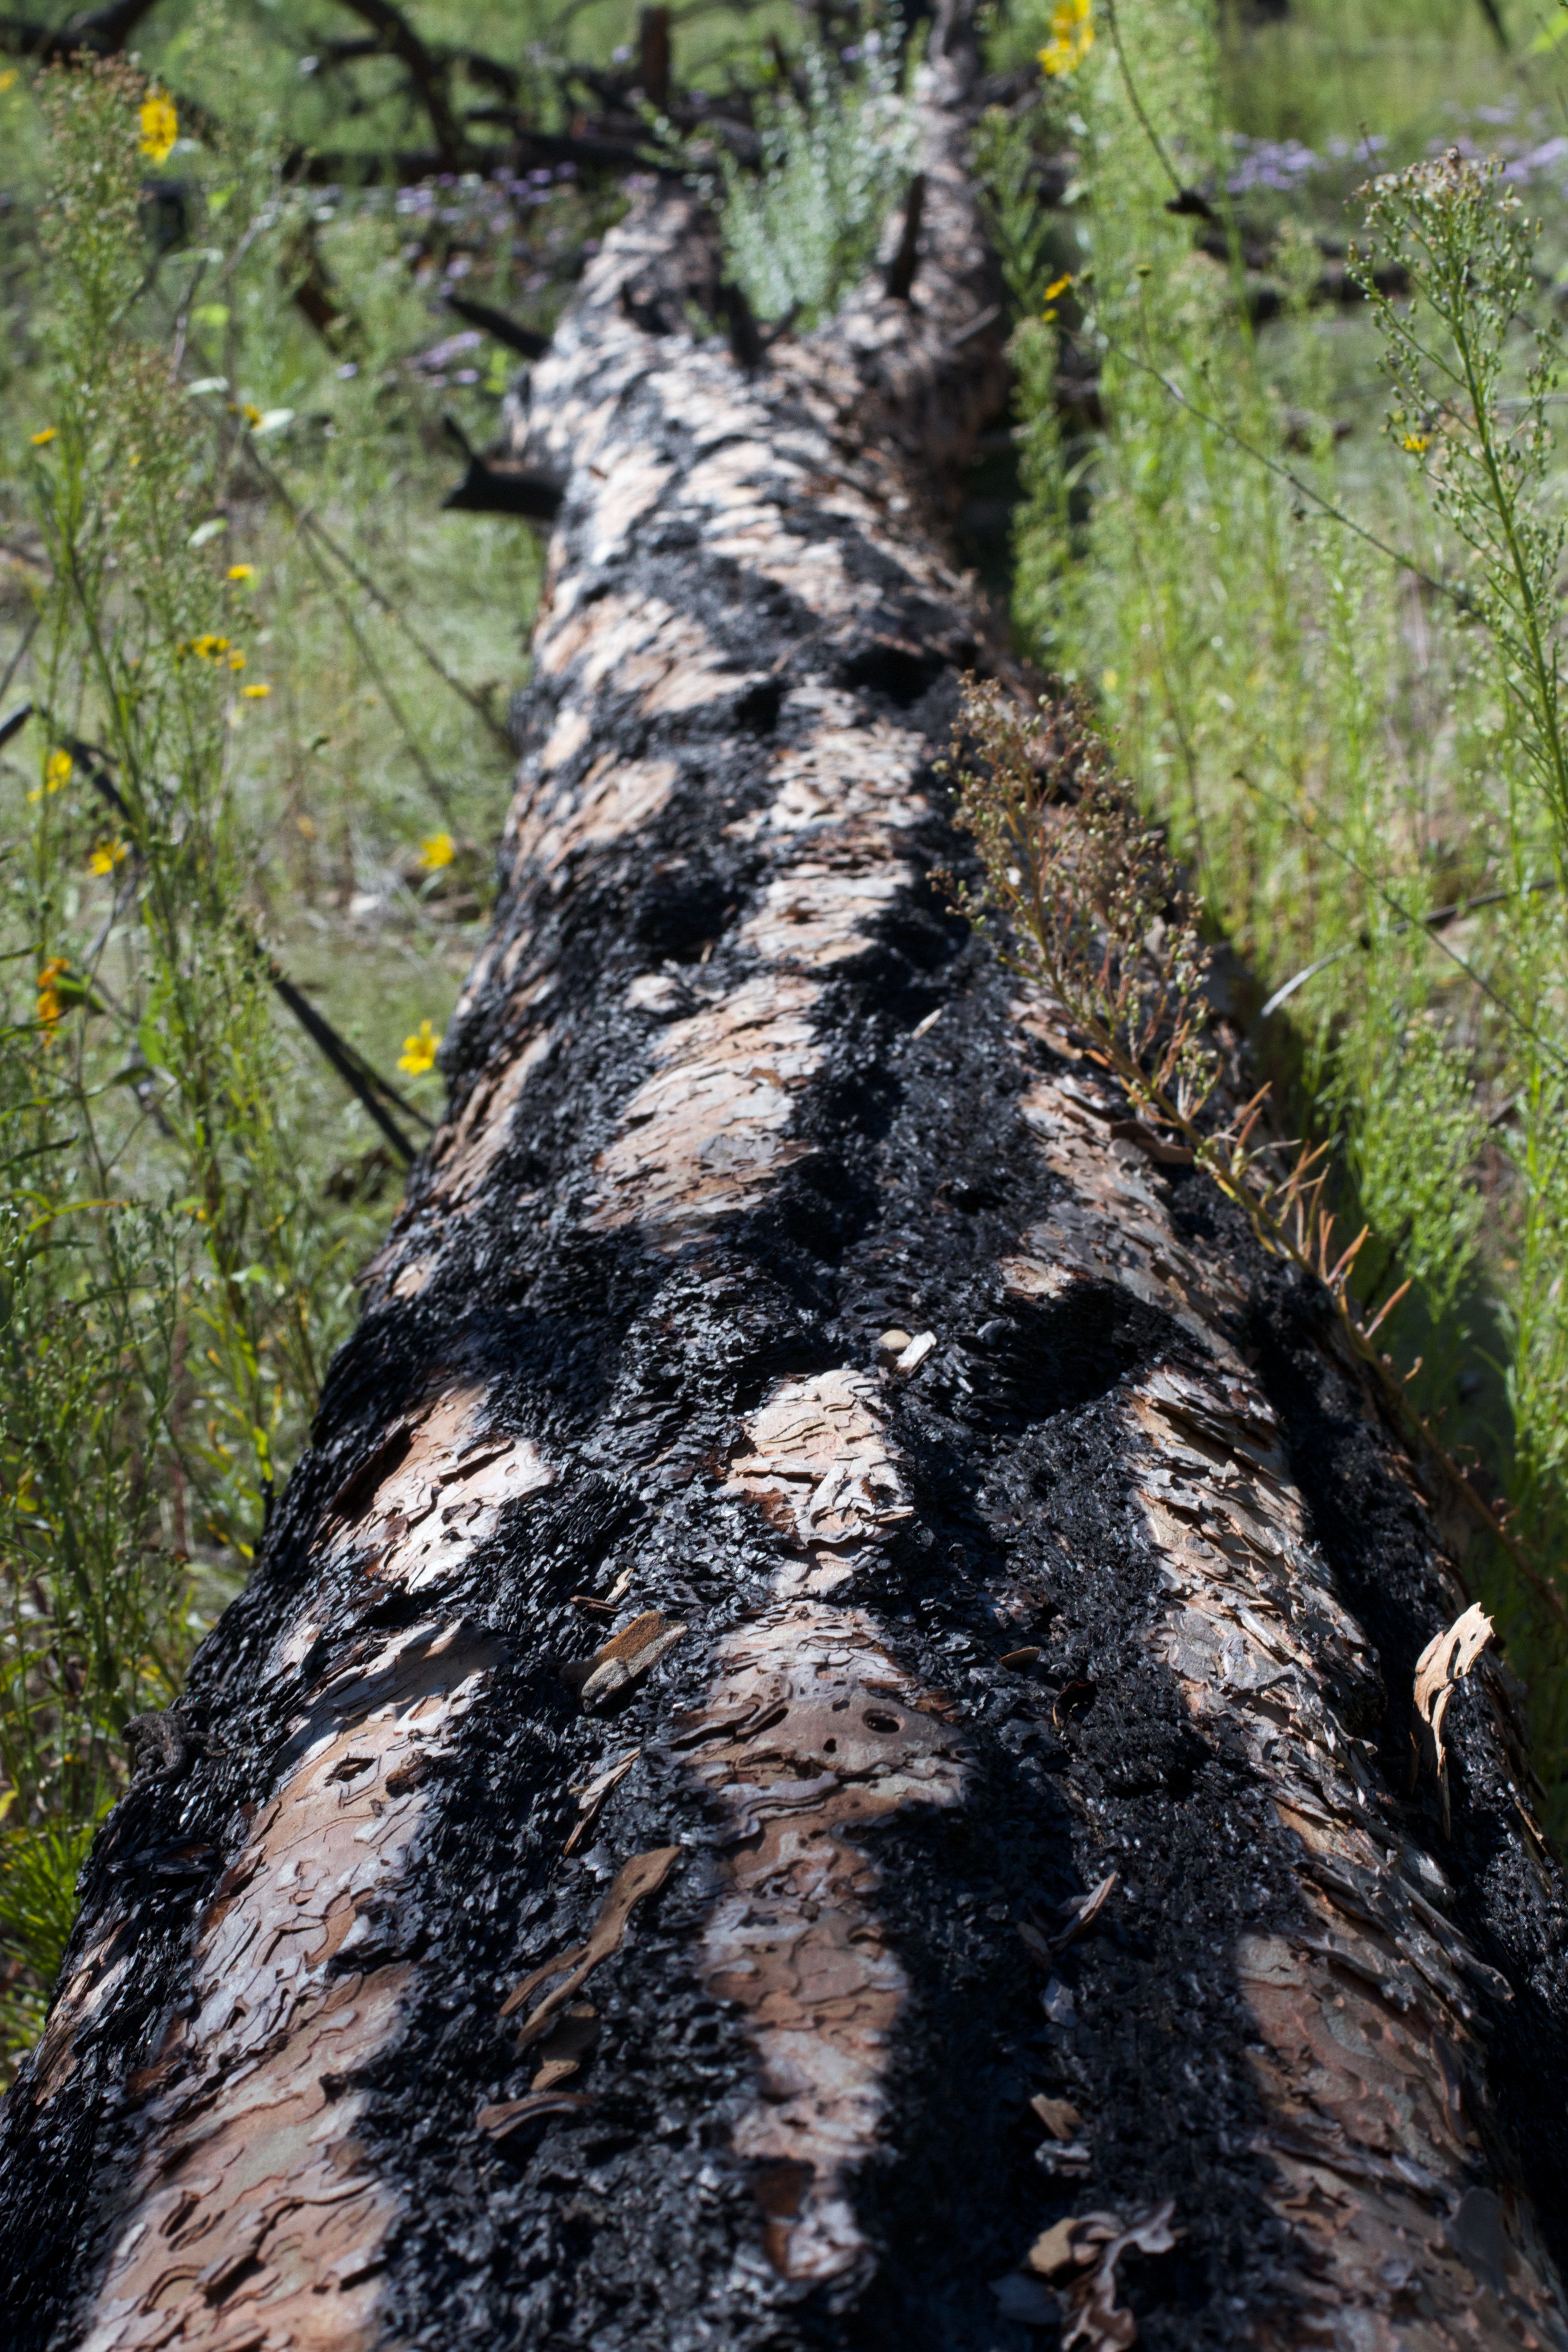
tree, nature, forest, wilderness, branch, plant, wood, leaf, trunk, wildlife, autumn, soil, flora, deciduous, woodland, tree stump, habitat, natural environment, woody plant, land plant